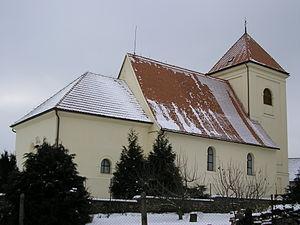
Bratčice est une commune du district de Kutná Hora, dans la région de Bohême-Centrale, en République tchèque. Sa population s'élevait à 380 habitants en 2020.